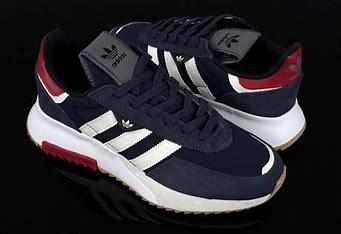
Brand: Adidas
Model: Retropy F2